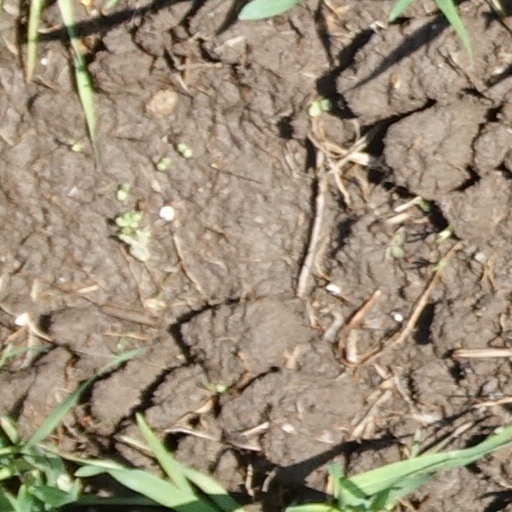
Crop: wheat